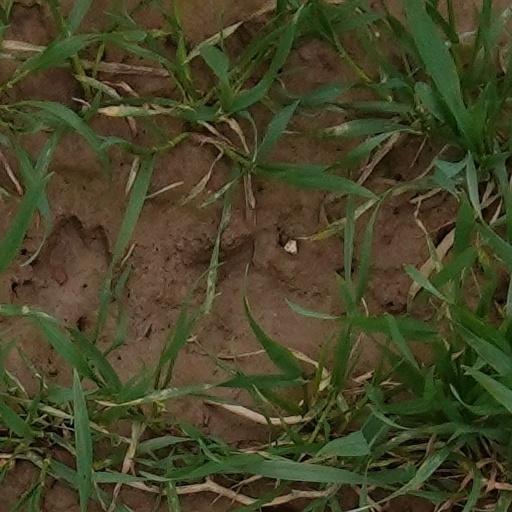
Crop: wheat